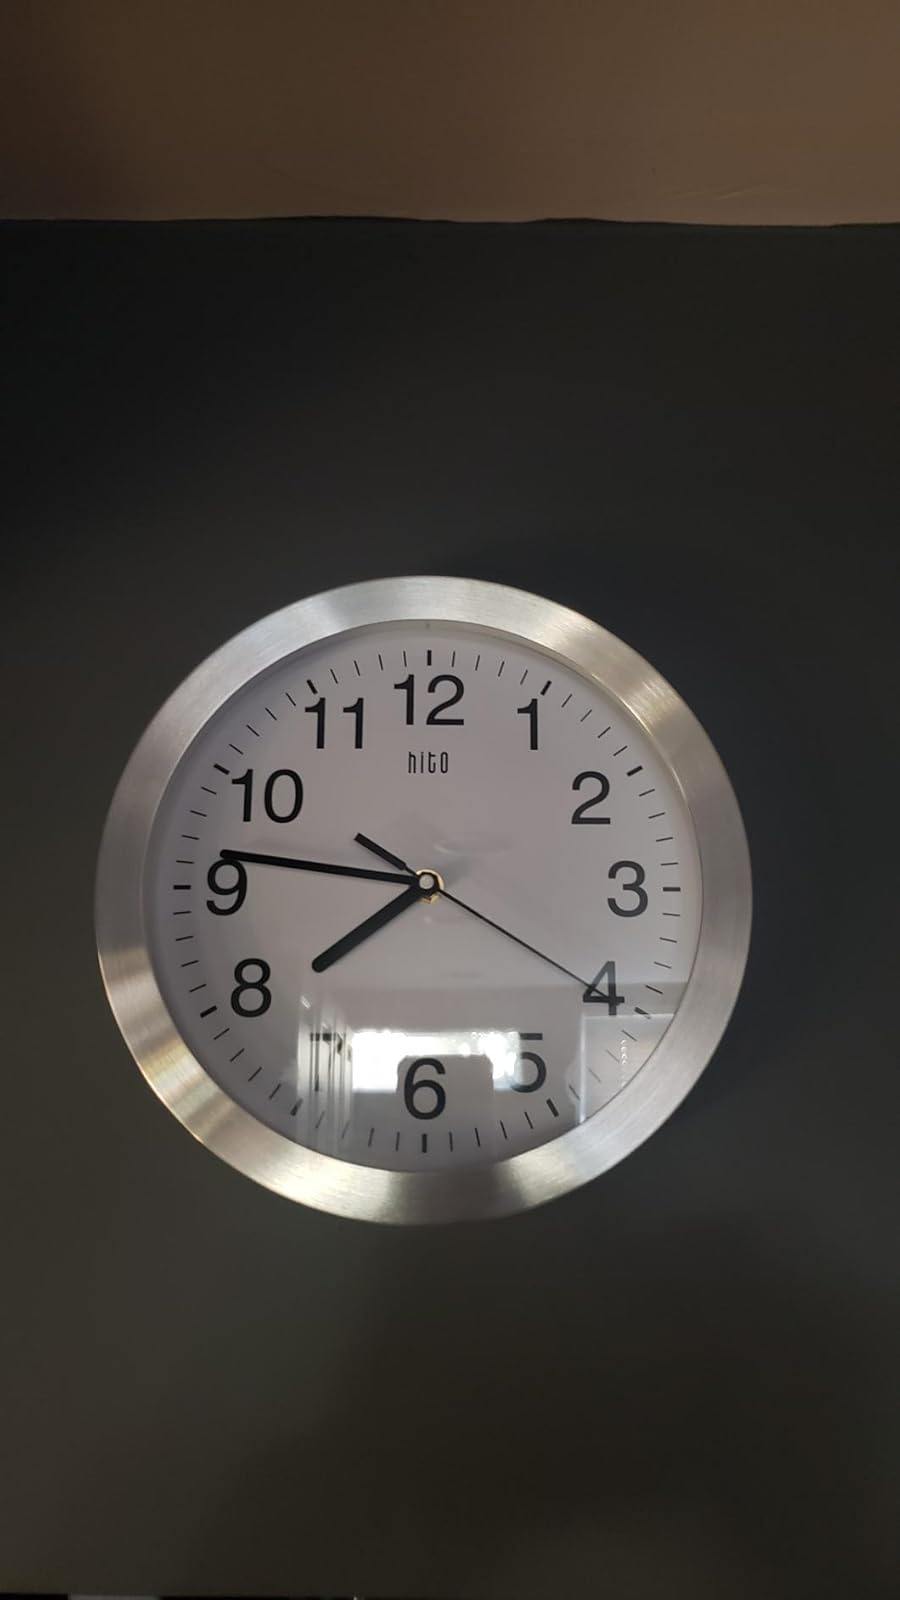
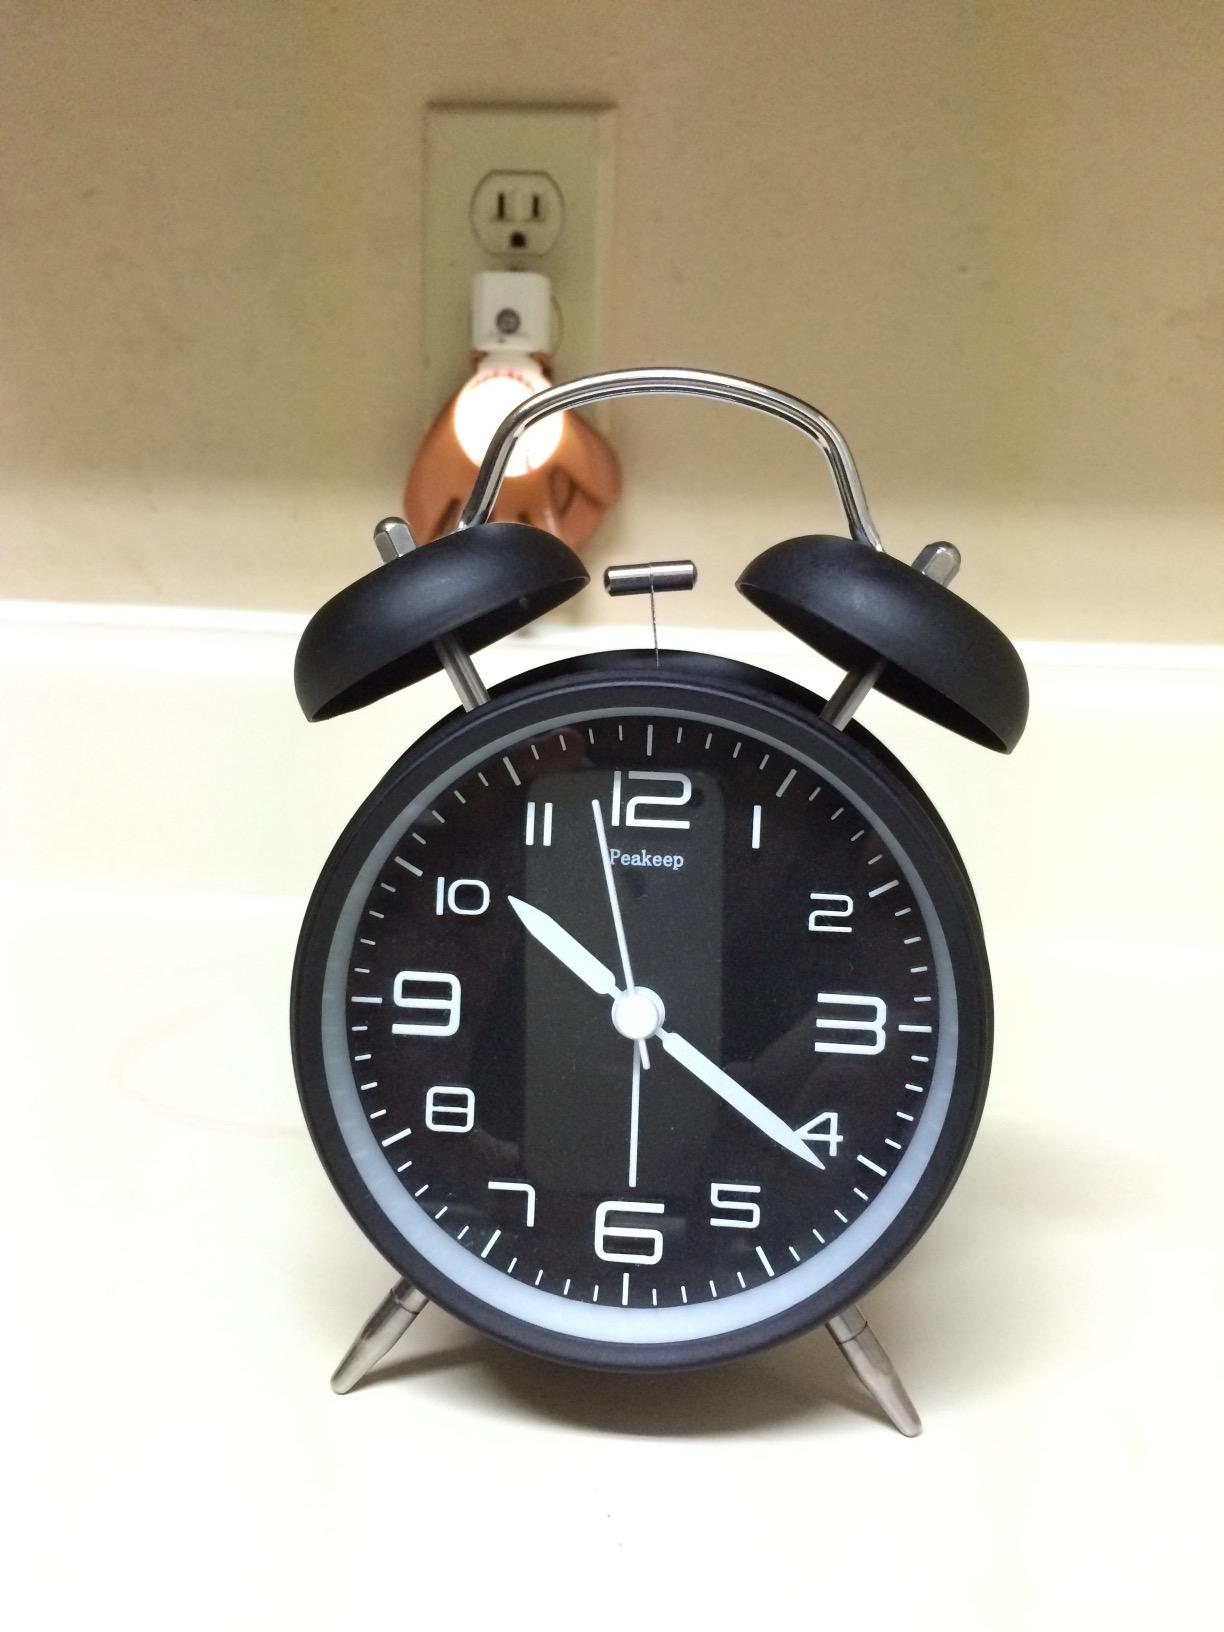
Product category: clock
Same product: no